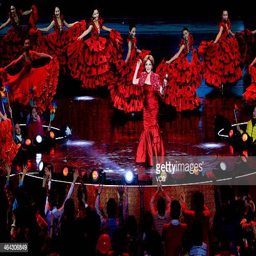
actor performs on the stage during new year gala taping